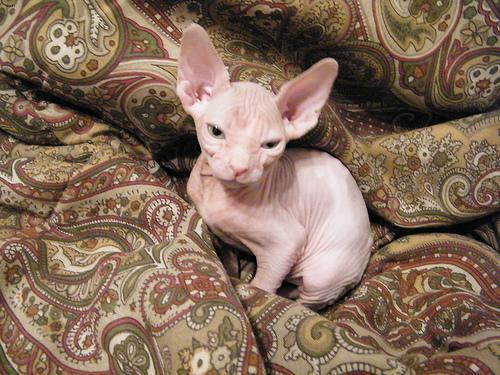
Sphynx